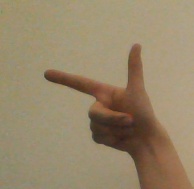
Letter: yaa